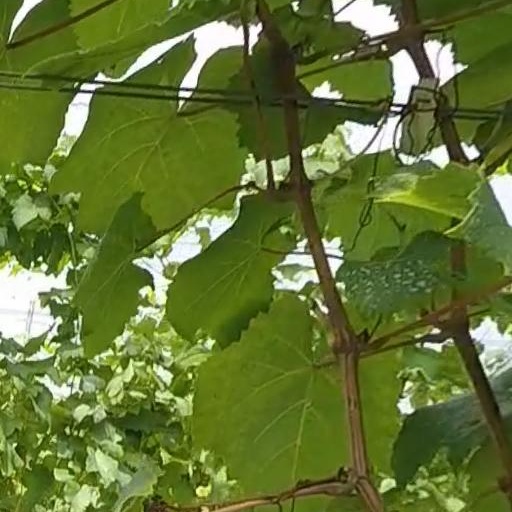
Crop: grape